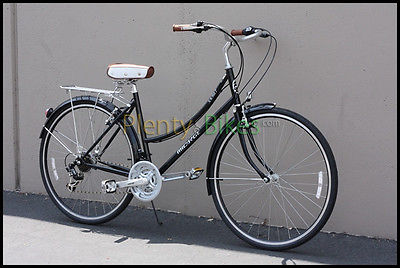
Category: bicycle